Nawal Meniker

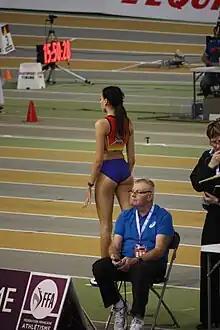

Nawal Meniker (born 9 December 1997) is a French track and field athlete who competes in the high jump.